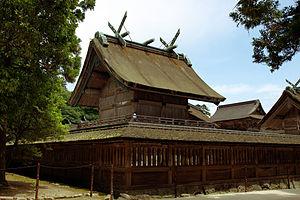
Izumo-taisha est un des plus anciens et des plus importants sanctuaires shinto du Japon. Son nom signifie « le grand sanctuaire d'Izumo », la ville où il est situé.